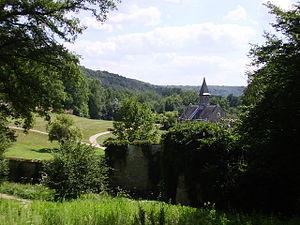
Un certain nombre d'œuvres cinématographiques et télévisuelles ont été tournés dans le département des Yvelines.